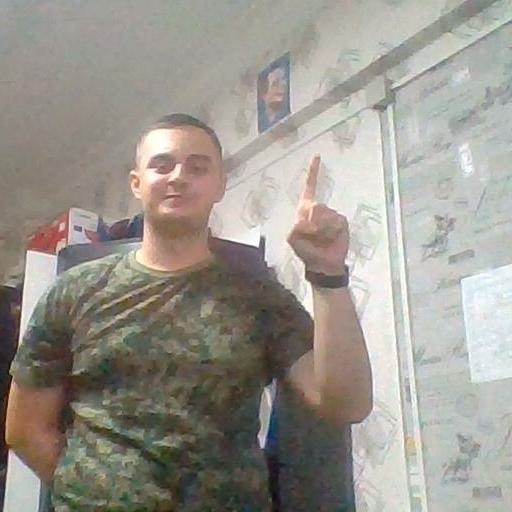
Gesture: one